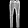
Label: Trouser